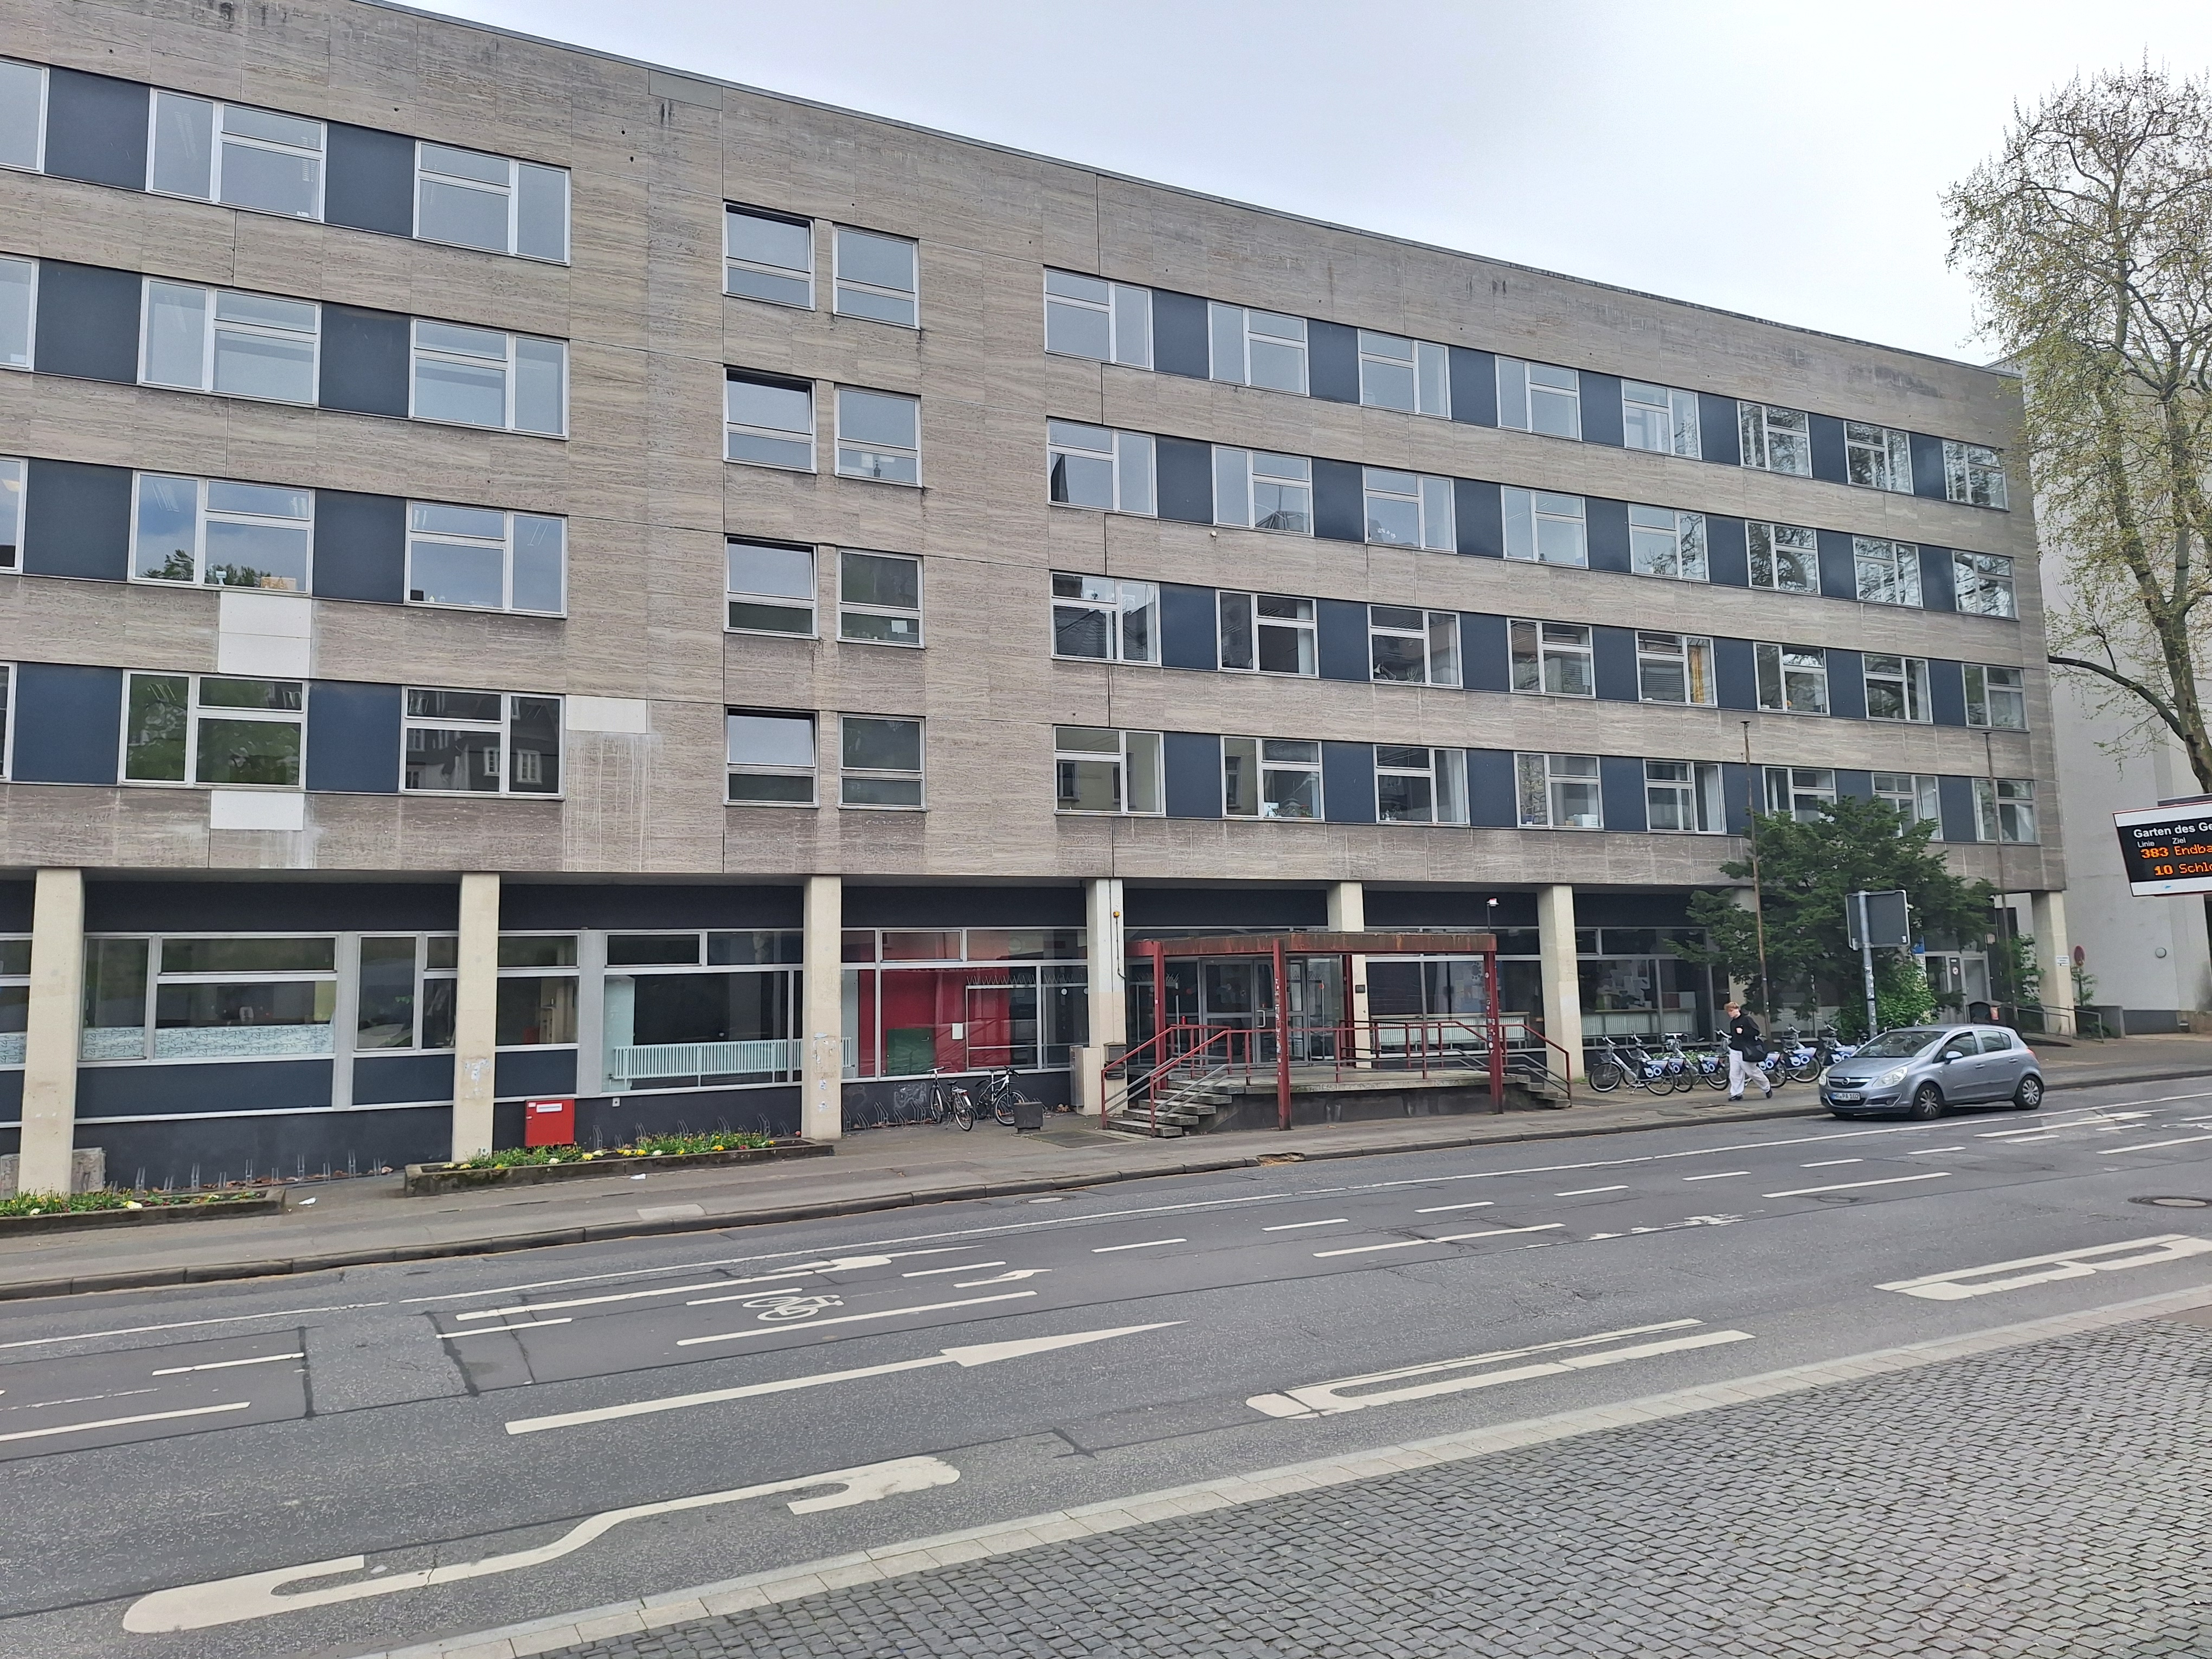
Building: Universitätsstraße 6